New Zealand Company

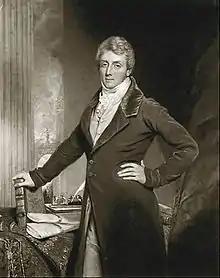
Colonial Secretary Lord Glenelg

Wakefield's plan entailed a company buying land from the indigenous residents of Australia or New Zealand very cheaply, then selling it to speculators and "gentleman settlers" for a much higher sum. The immigrants would provide the labour to break in the gentlemen's lands and cater to their employers' everyday needs. They would eventually be able to buy their own land, but high land prices and low rates of pay would ensure they first laboured for many years.